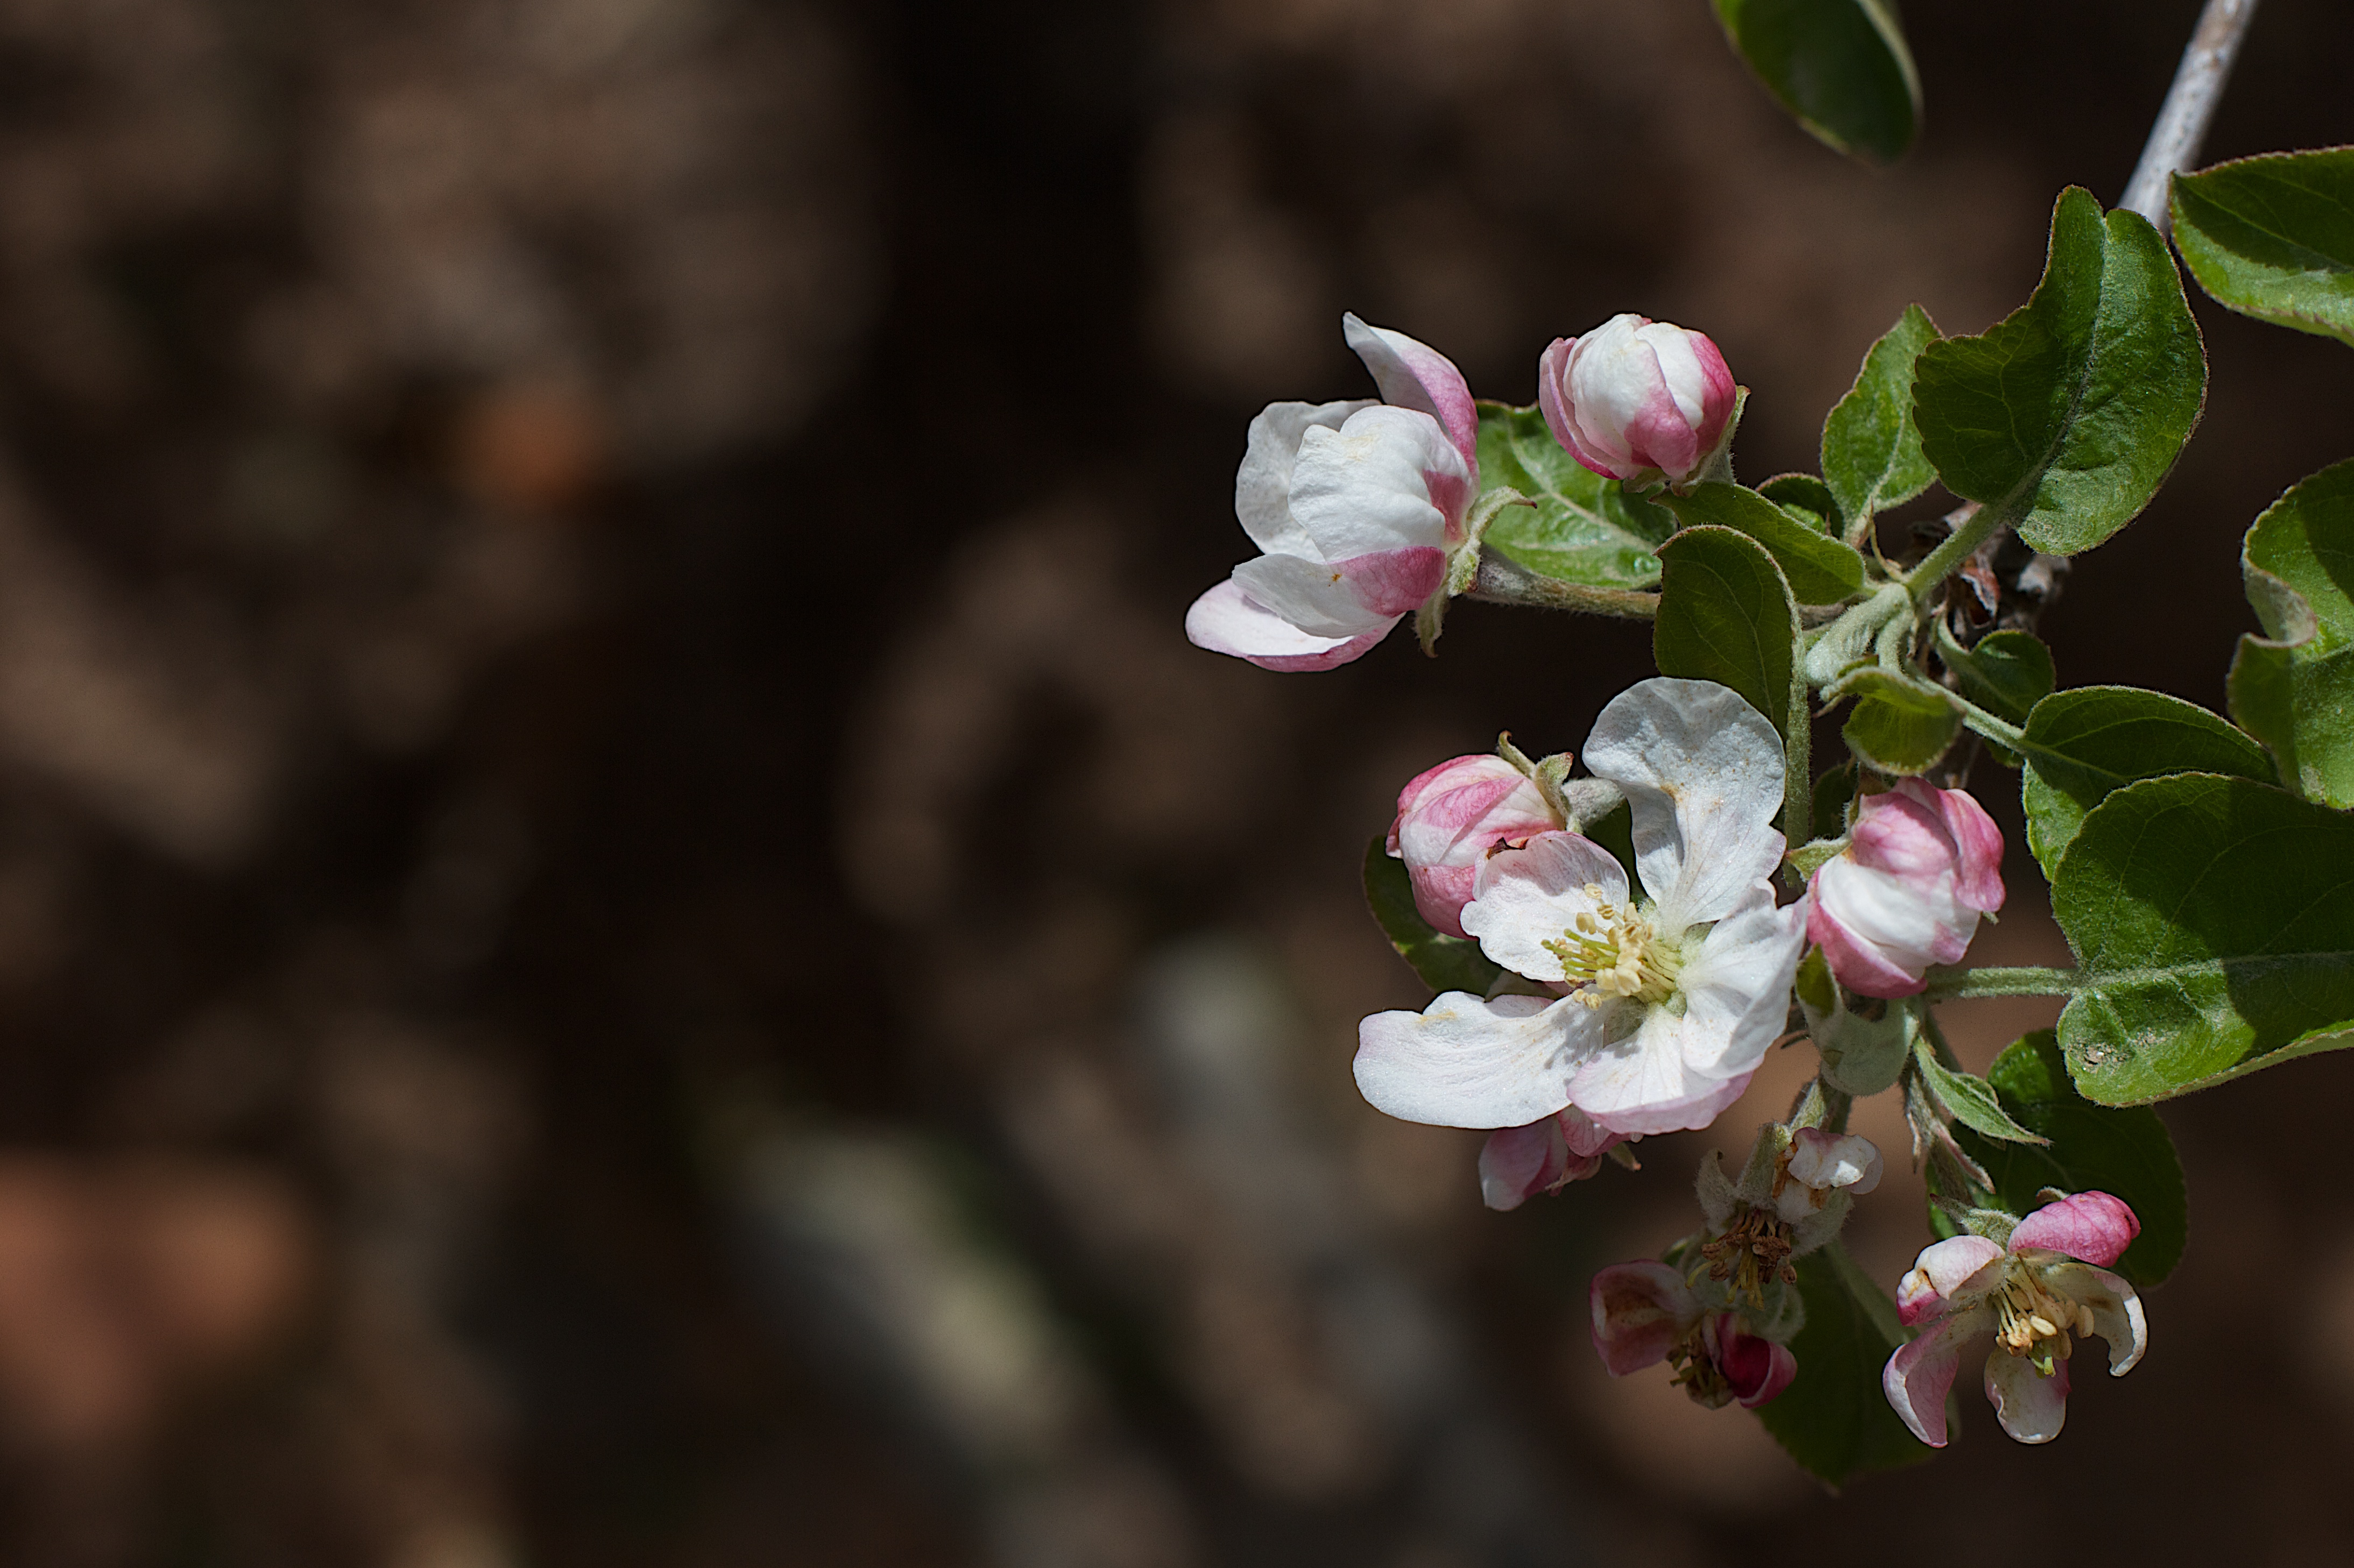
nature, branch, blossom, plant, fruit, leaf, flower, petal, food, spring, produce, botany, flora, wildflower, close up, shrub, macro photography, flowering plant, land plant